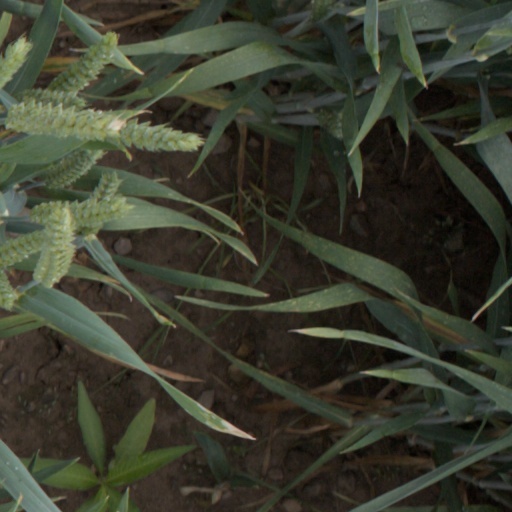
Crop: wheat